Nintendo 64 controller

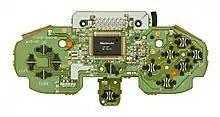
The motherboard for the Nintendo 64 controller

The controller has four "C-buttons" on the top, which were originally intended to control the camera in three-dimensional game environments. Because the pad only contains three other face buttons, the C-buttons may be assigned to alternate functions. In "", three of the C-buttons can be assigned to secondary items, the upper C-button is used to call Navi for assistance, and the Z-trigger is used to lock focus onto enemies and center the camera behind the player.